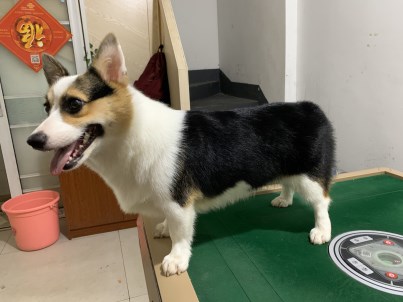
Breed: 2909-n000116-Cardigan